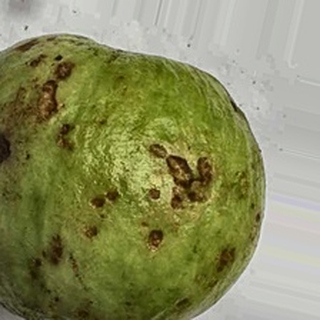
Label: guava_anthracnose